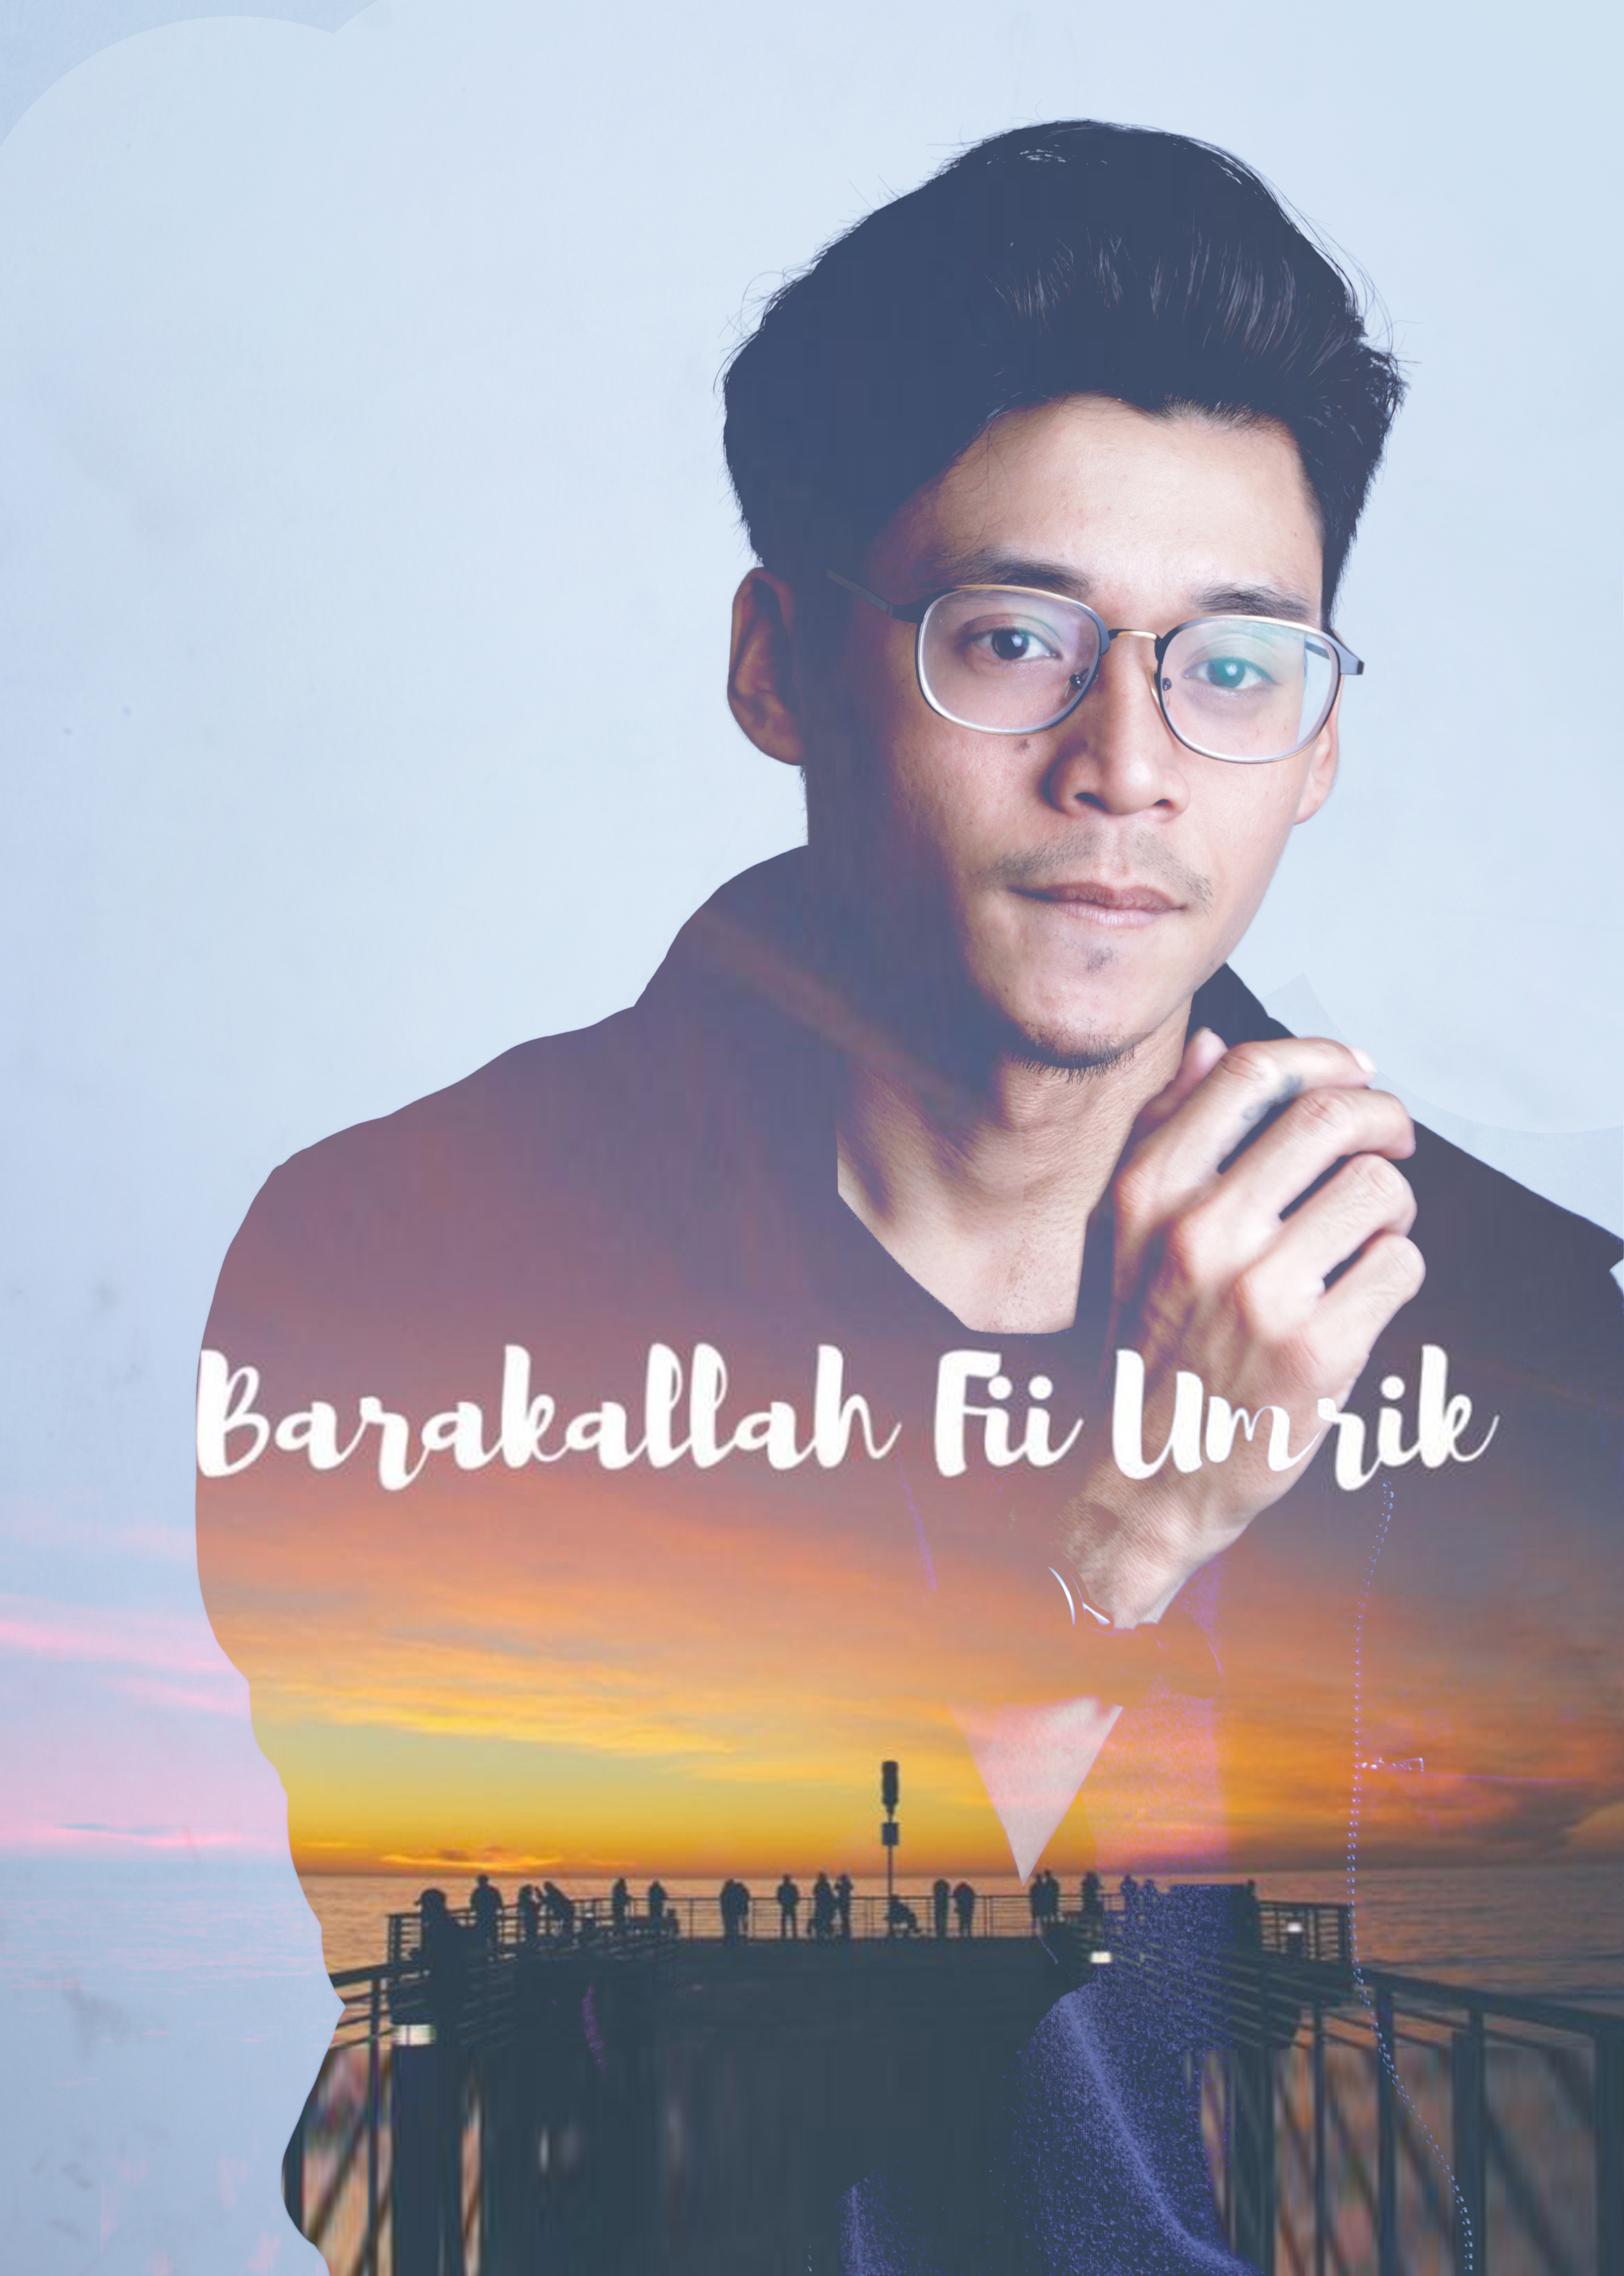
model, man, album cover